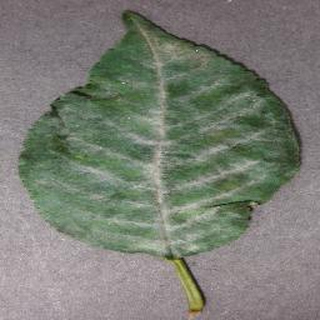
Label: cherry_powdery_mildew